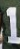
Number: 1